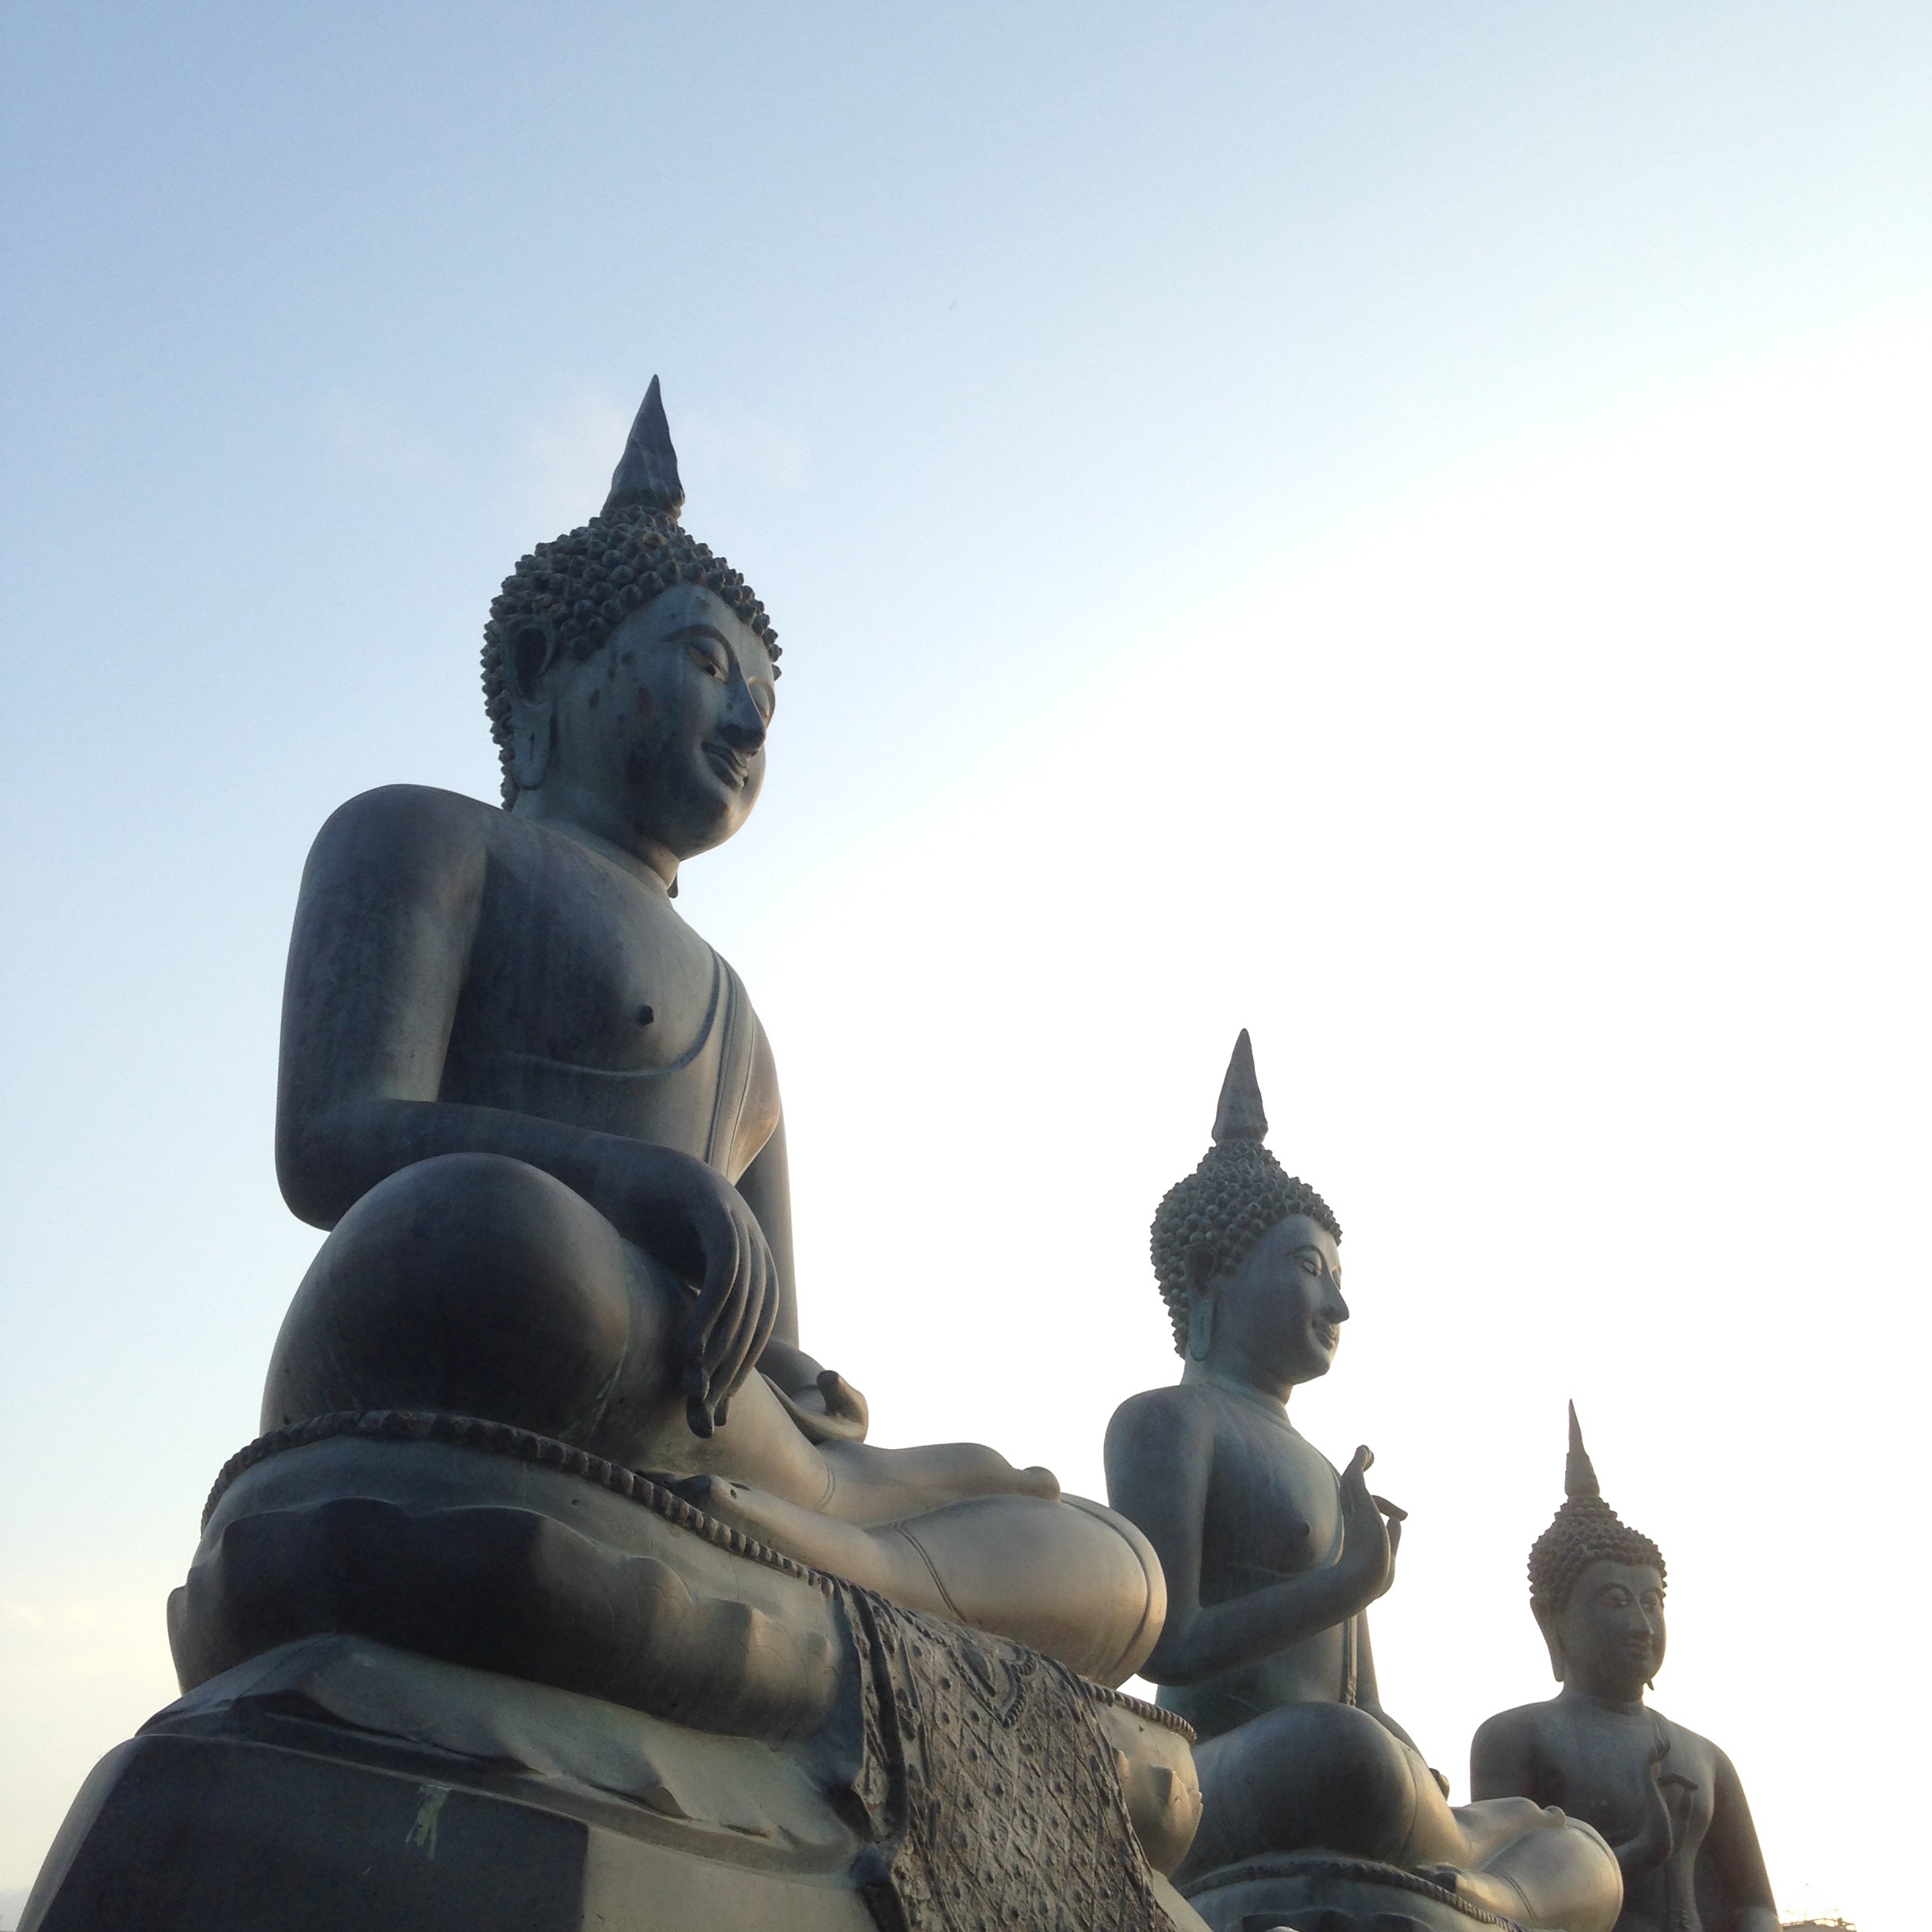
monument, statue, sculpture, art, human positions